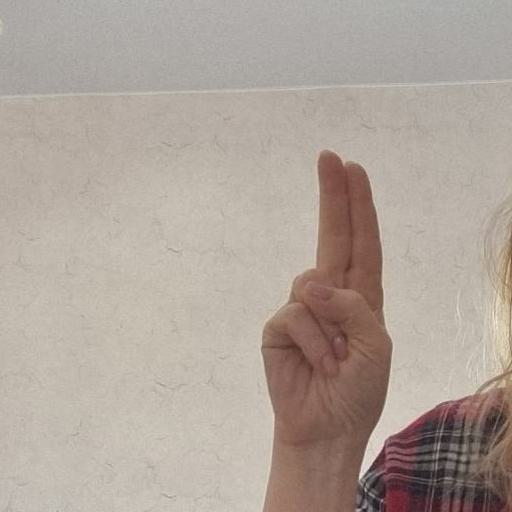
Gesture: two_up